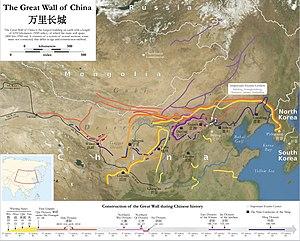
Carte de la Grande Muraille de Chine Português: Mapa da Grande Muralha da China Русский: Карта Великой Китайской стены العربية: خريطة سور الصين العظيم فارسی: نقشه از دیوار بزرگ چین
L'Histoire de la Grande Muraille commence lorsque des fortifications construites par divers États de la Période des Printemps et Automnes et de la Période des Royaumes combattants sont reliées entre elles sur ordre de Qin Shi Huang, le premier empereur de Chine, pour protéger le territoire de la dynastie Qin nouvellement fondée contre les incursions des nomades des steppes du nord. Les murs qui la composent sont construits en terre battue, en utilisant le travail forcé. Finalement, en 212 av. J.-C., elle s'étend du Gansu jusqu'à la côte du sud de la Mandchourie.